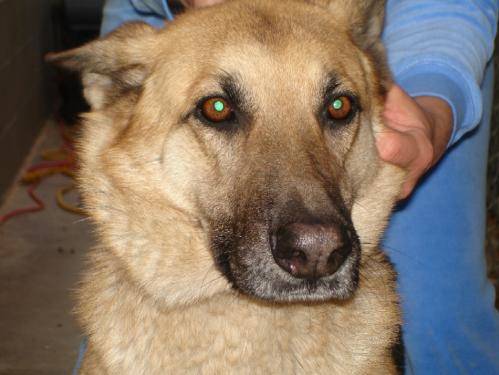
Label: dog